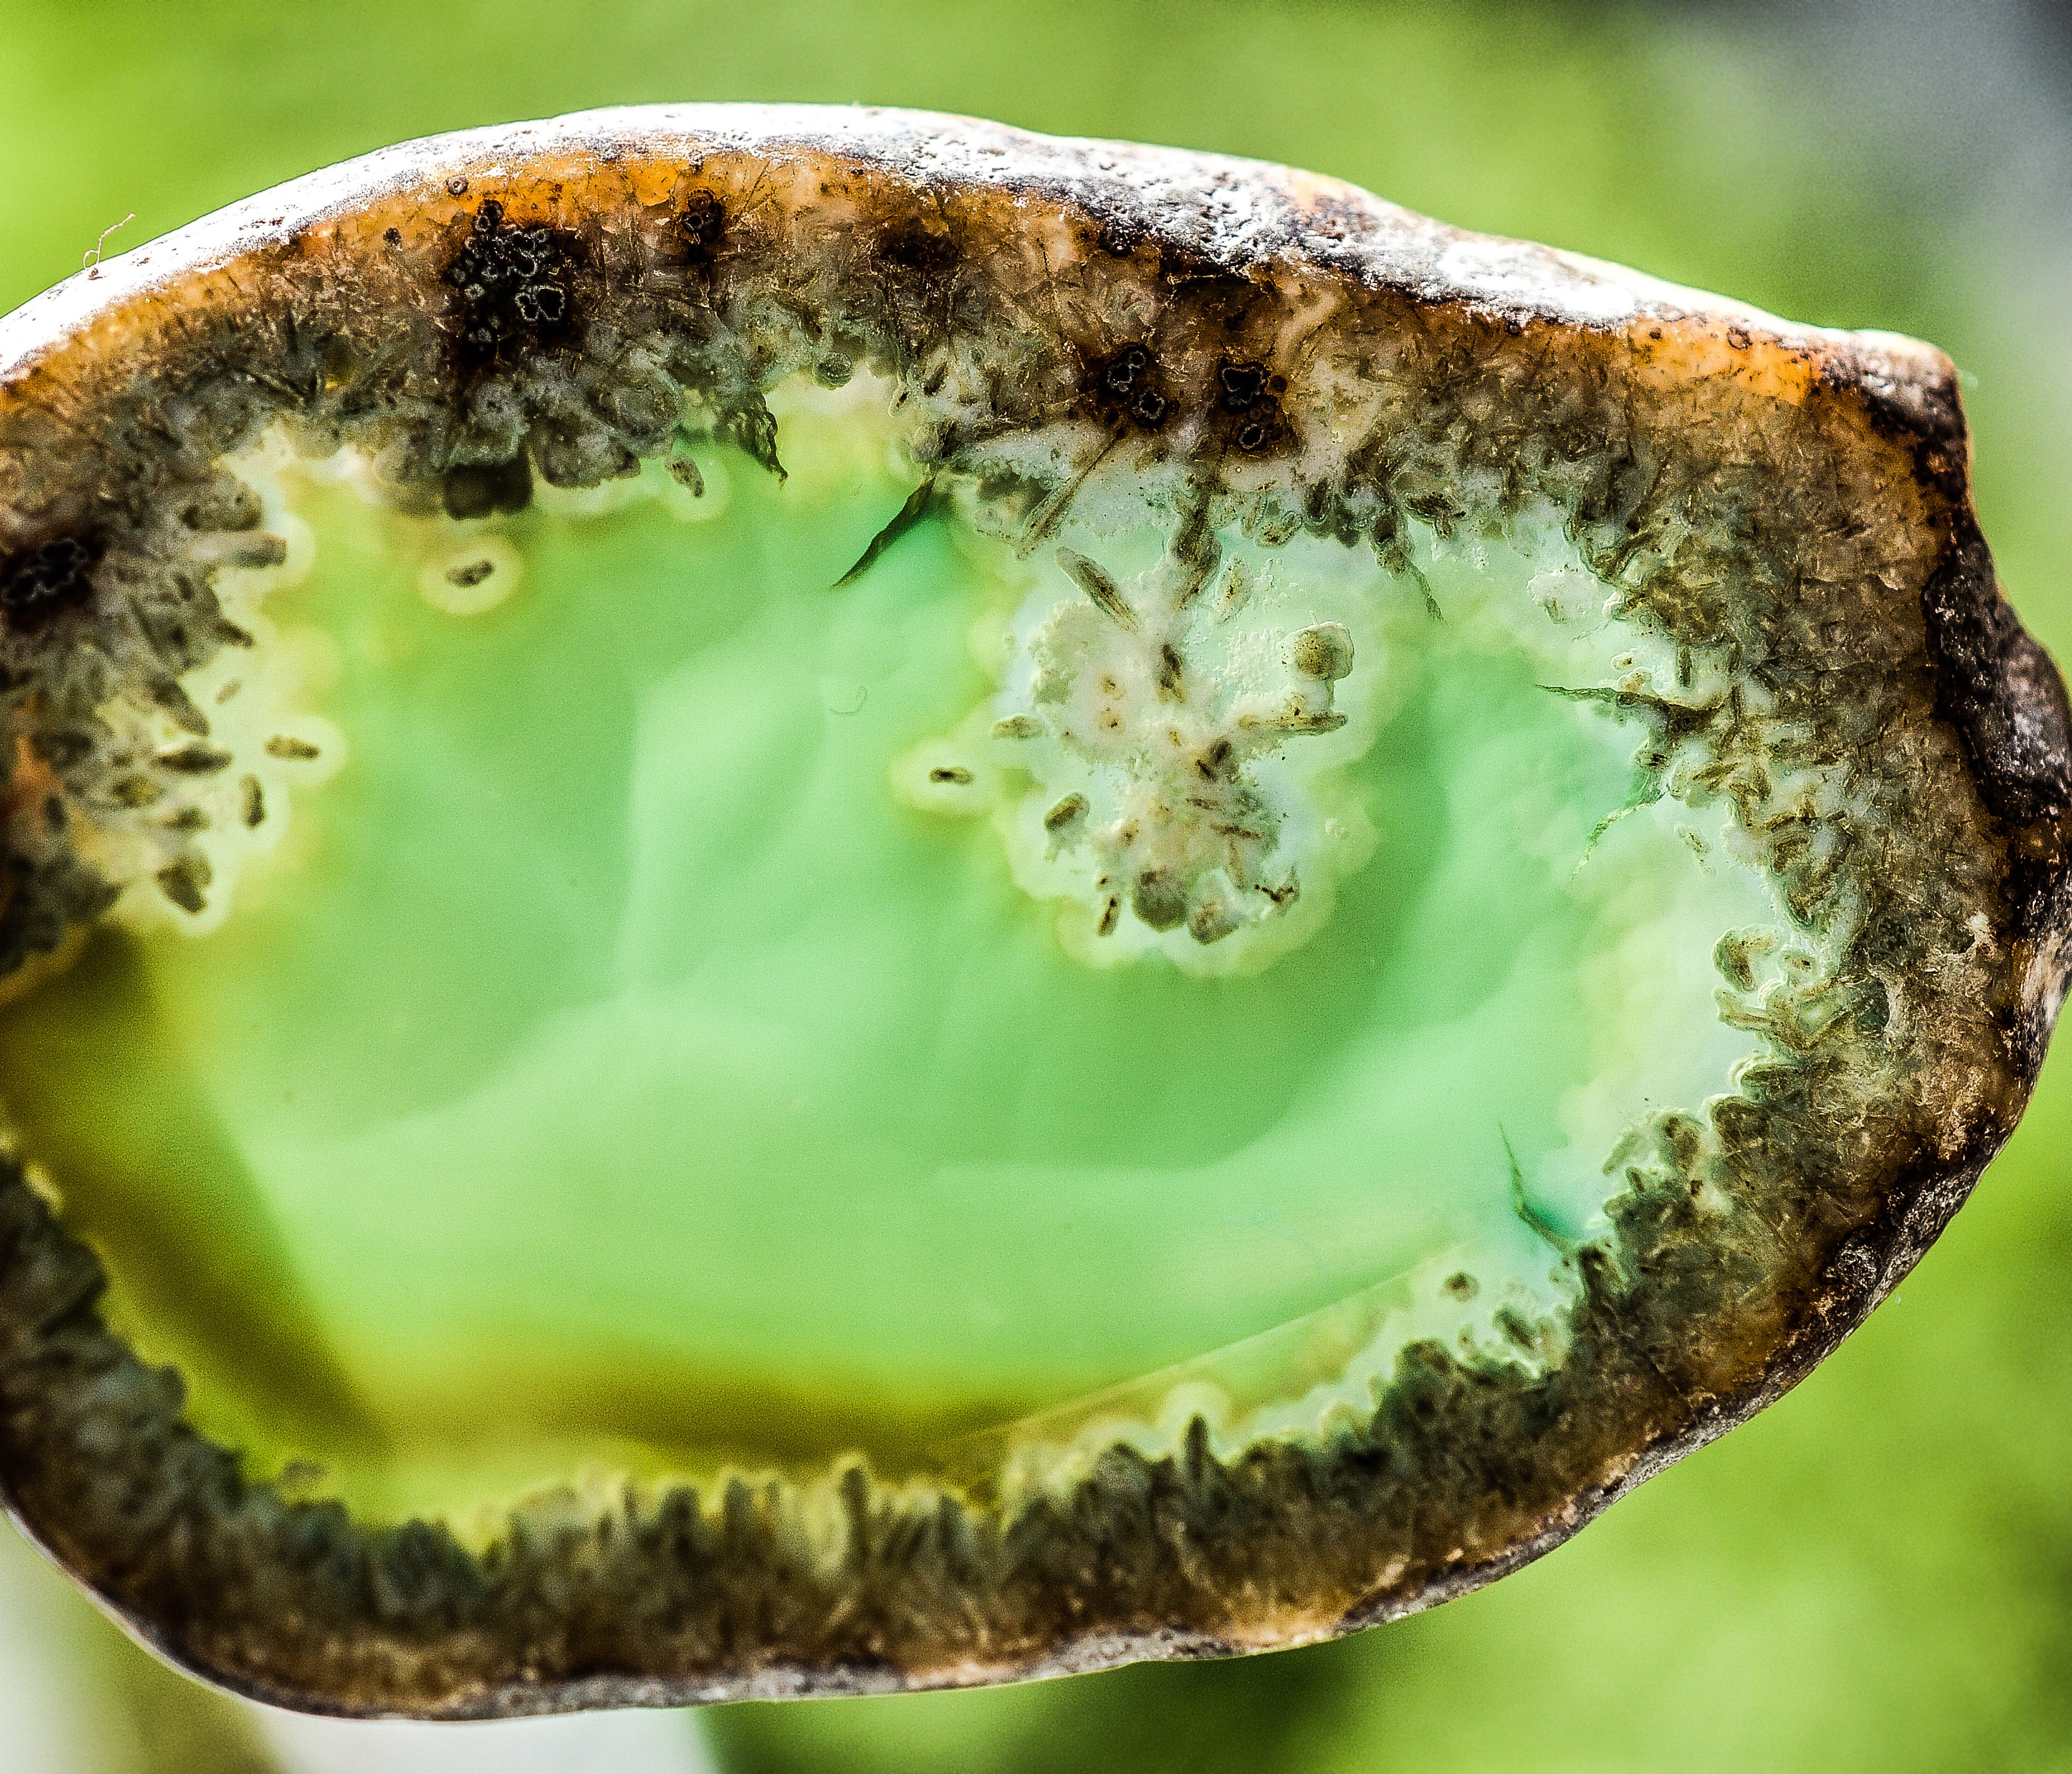
tree, nature, plant, leaf, stone, decoration, food, green, produce, macro, natural, botany, flora, zen, spiritual, energy, alternative, transparent, coconut, jewel, geology, meditation, decorative, spa, gem, geode, gemstone, harmony, mineral, therapy, macro photography, healing, chakra, mineralogy, agate, semi precious, birthstone, healer, gemology